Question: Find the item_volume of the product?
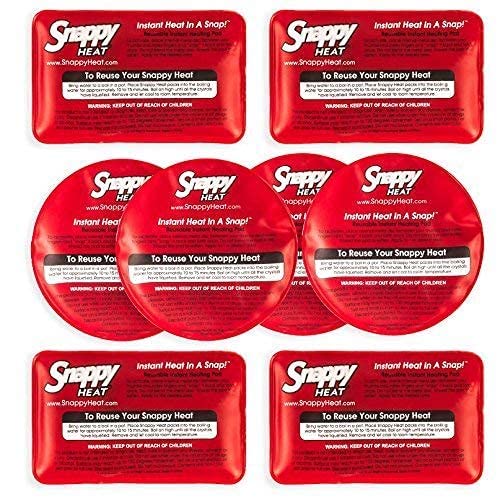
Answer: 310.0 millilitre